Question: What are the toppings on top of?
Tambaya: Akan me kayan hadin saman ke kai?
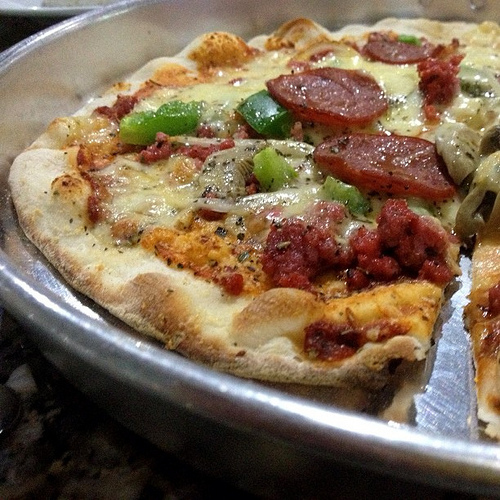
Answer: The crust.
Amsa: Burodi.